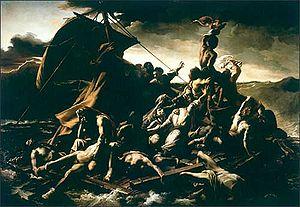
Le Radeau de La Méduse est une peinture à l'huile sur toile, réalisée entre 1818 et 1819 par le peintre et lithographe romantique français Théodore Géricault. Son titre initial, donné par Géricault lors de sa première présentation, est Scène d'un naufrage. Ce tableau, de très grande dimension, représente un épisode tragique de l'histoire de la marine coloniale française : le naufrage de la frégate Méduse. Celle-ci est chargée d'acheminer le matériel administratif, les fonctionnaires et les militaires affectés à ce qui deviendra la colonie du Sénégal. Elle s'est échouée le 2 juillet 1816 sur un banc de sable, un obstacle bien connu des navigateurs situé à une soixantaine de kilomètres des côtes de l'actuelle Mauritanie. Au moins 147 personnes se maintiennent à la surface de l'eau sur un radeau de fortune et seuls quinze embarquent le 17 juillet à bord de L’Argus, un bateau venu les secourir. Cinq personnes meurent peu après leur arrivée à Saint-Louis du Sénégal, après avoir enduré la faim, la déshydratation, la folie et même l'anthropophagie.
Pierre-Désiré Guillemet, né à Lyon le 29 mars 1827 et mort à Constantinople le 29 avril 1878, est un peintre d'histoire français. Il adopte également un style orientaliste durant ses treize années passées à Constantinople dans l'Empire ottoman où il devient avec Osman Hamdi Bey l'un des fondateurs des premières écoles d'art de Turquie.